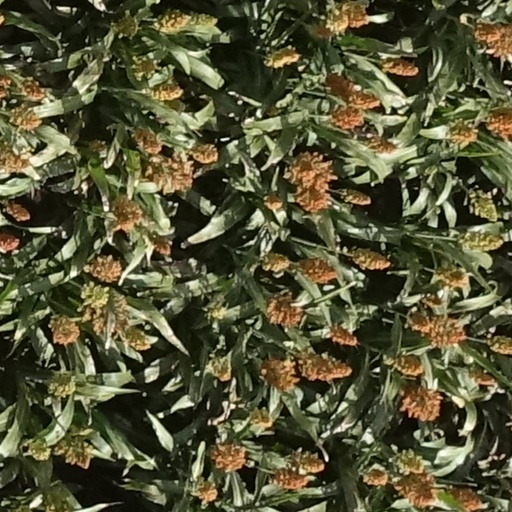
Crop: sorghum